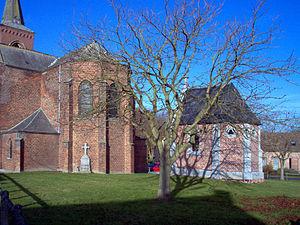
Autreppe est un hameau de la ville belge d’Ath situé en Région wallonne dans la province de Hainaut. Il fait partie de la section d'Ormeignies et se trouve à une vingtaine de kilomètres de la frontière française.